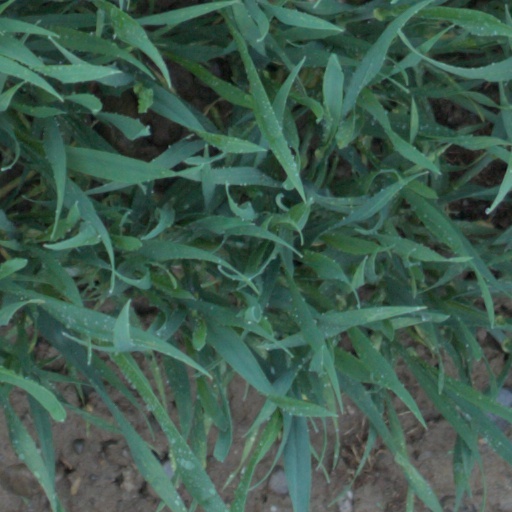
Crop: wheat